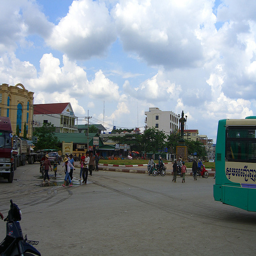
A crowd of people walking behind a aqua blue and white bus.
A group of people walking around a puddle
Many people are walking around on the street.
people walking along and in the street in the daytime.
an image of a group of people waiting on a tour bus